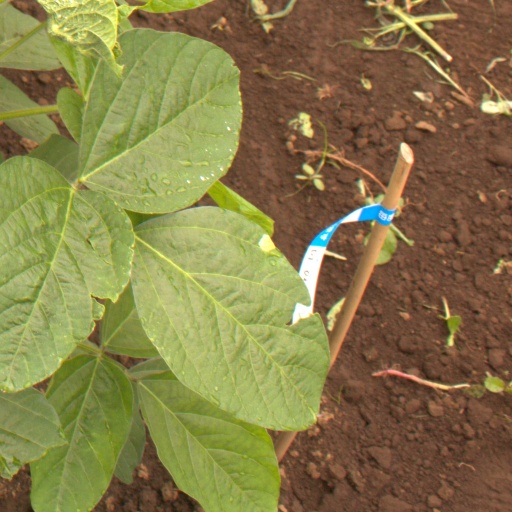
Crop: soybean